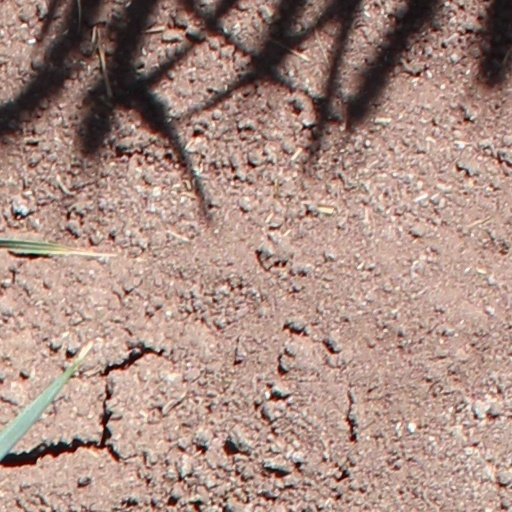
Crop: wheat